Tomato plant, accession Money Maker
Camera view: tilt-top (135 deg); turntable rotation: 150 degrees
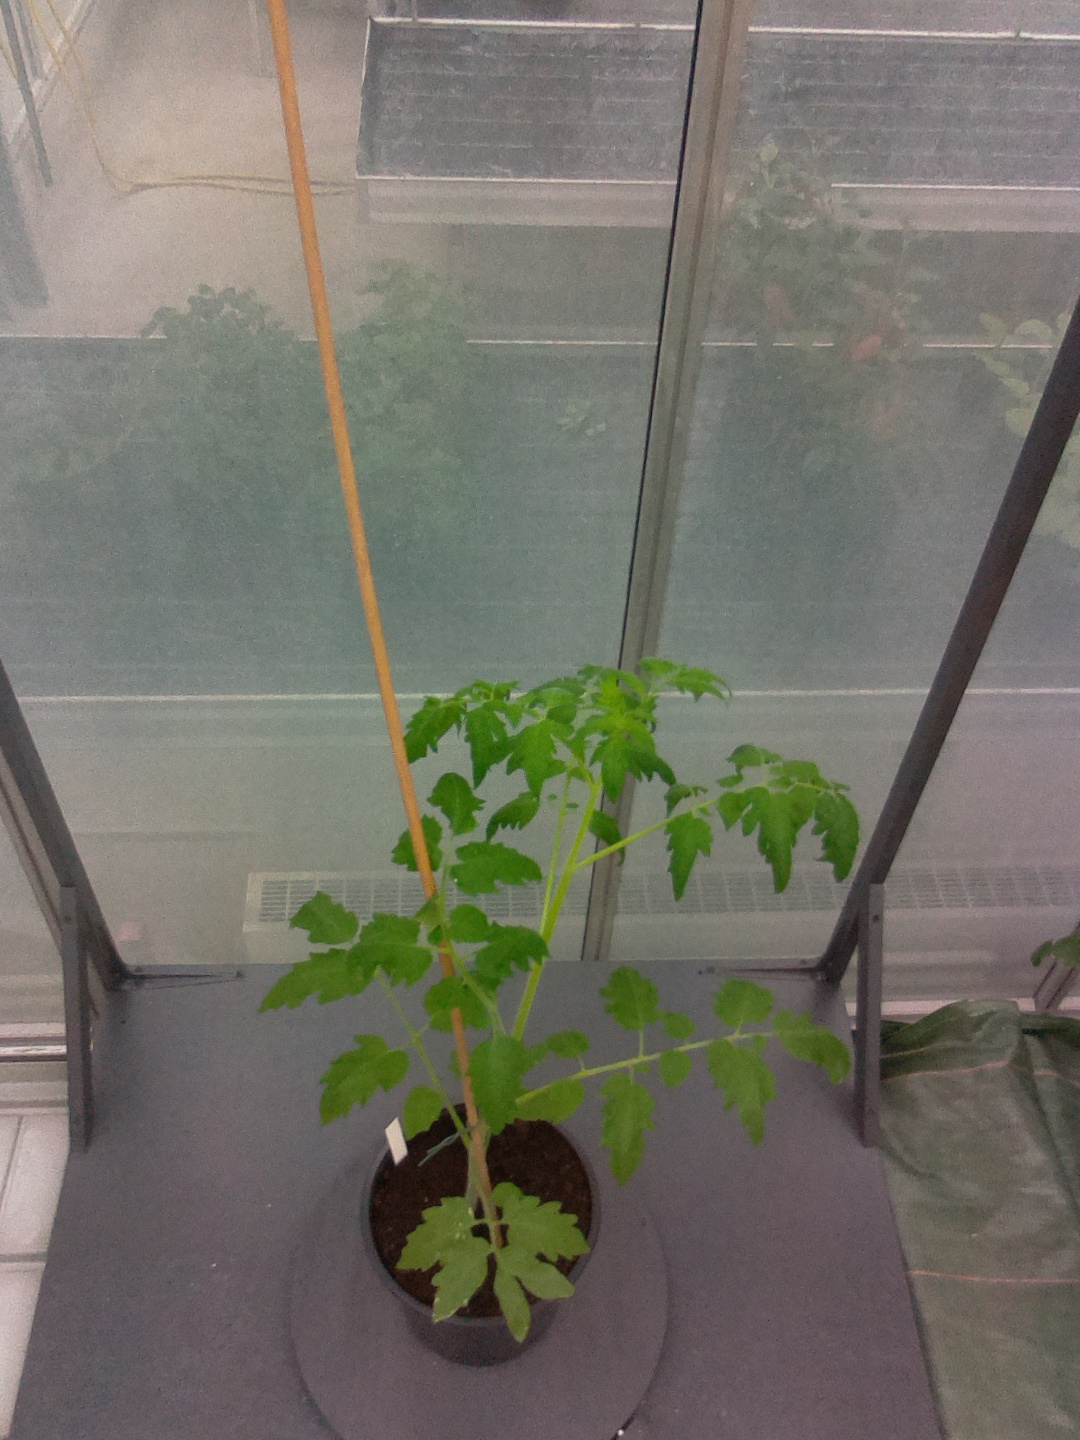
BBCH growth stage 14: 8 of true leaves visible